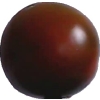
Label: tomato_maroon